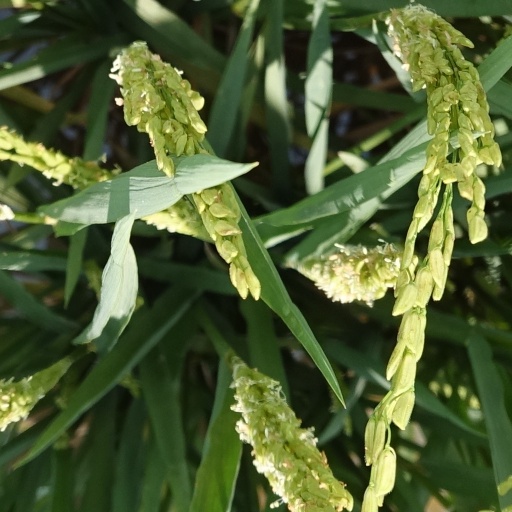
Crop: rice